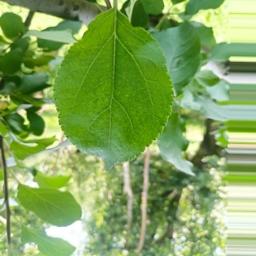
Label: Healthy